Rudolf Greinz

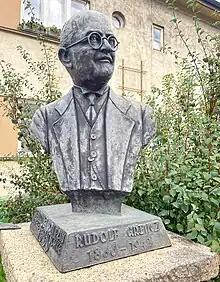
Bust of Rudolf Greinz in Innsbruck (2023)

The early work of Rudolf Greinz recalls Ludwig Thoma. Greinz became known above all for his novels, especially for historical novels. Like Rudolf Greinz himself, many of his fictional characters are deeply religious. His relationship to the church, however, had always been ambivalent. In his writings he held higher clerics before the following of Jesus not befitting lifestyle and the departure of the poor and simple people. Critical to the church is, for example, his 1915 published novel "Äbtissin Verena".